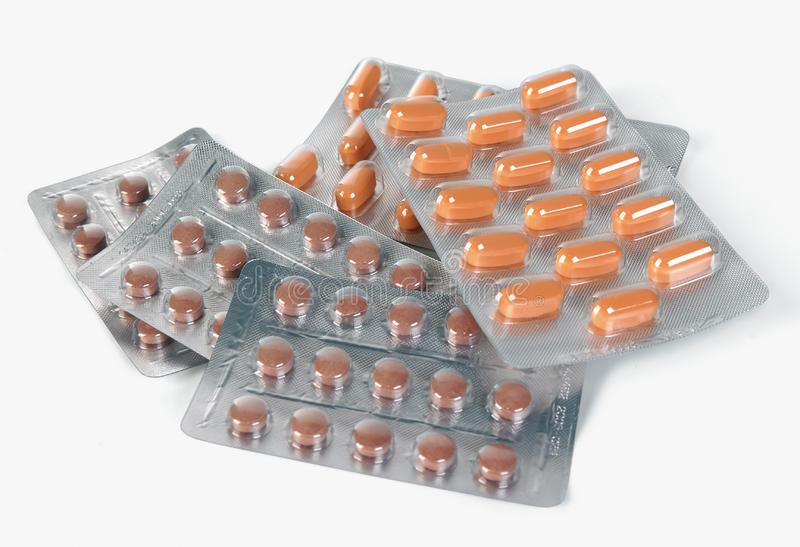
Label: plastic